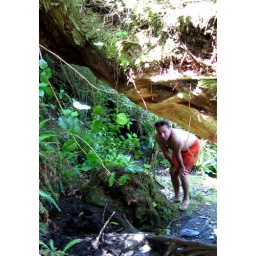
We climbed up through the hill above the beach and weaved in and out of trees...